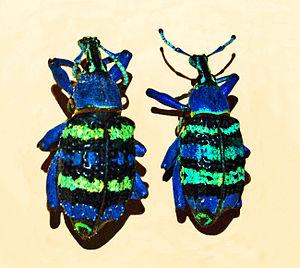
Eupholus magnificus est une espèce d'insectes coléoptères phytophages du genre Eupholus originaire du nord de la Papouasie-Nouvelle-Guinée.